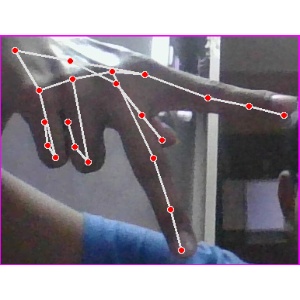
अक्षर: प